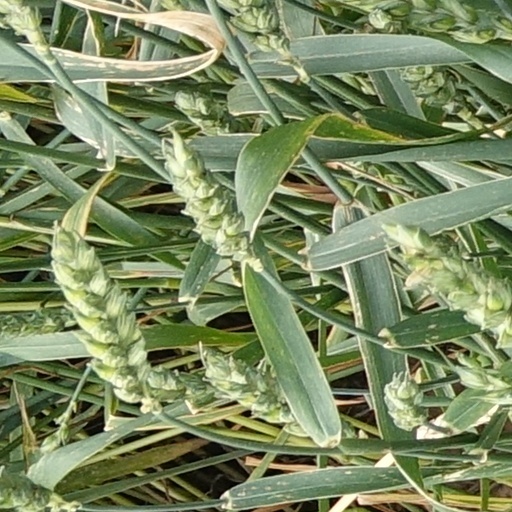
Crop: wheat